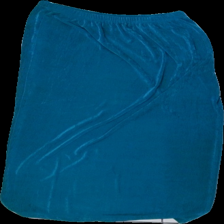
View: front
Type: Skirt
Category: Ladies
Brand: Not in the list
Colors: Green
Material: 100% Polyester
Cut: Tight
Size: 38
Season: All
Price range: 50-100
Recommended usage: Reuse
Description: green skirt